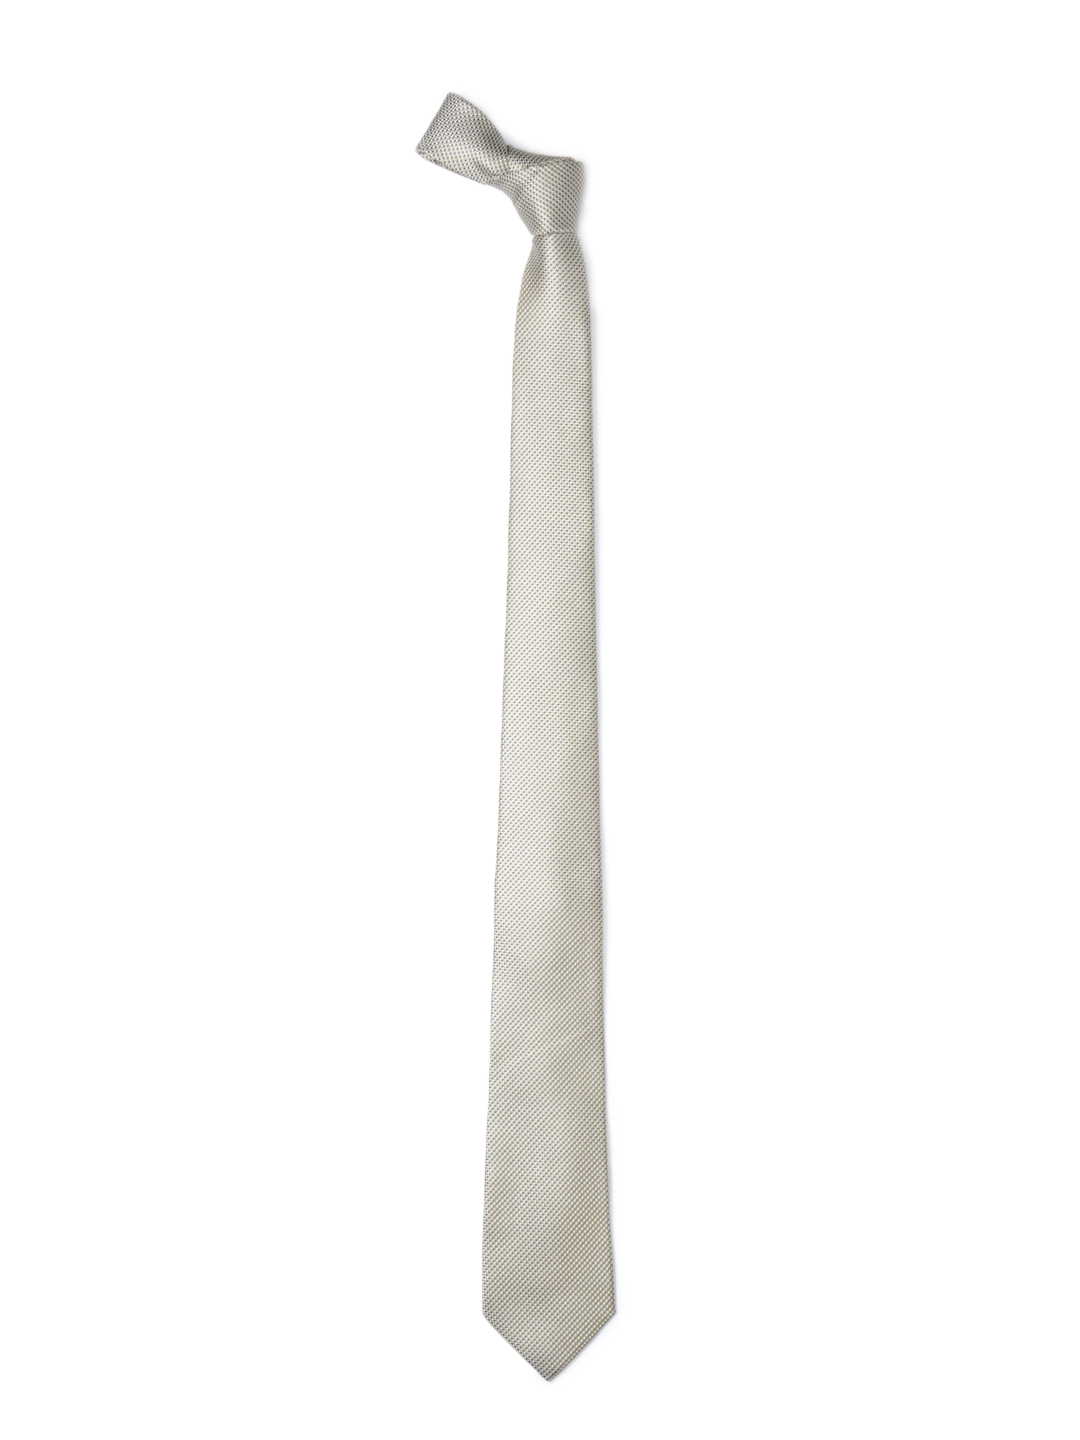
Park Avenue Men Cream Tie
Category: Accessories / Ties / Ties
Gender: Men
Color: Cream
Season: Summer 2012
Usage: Formal